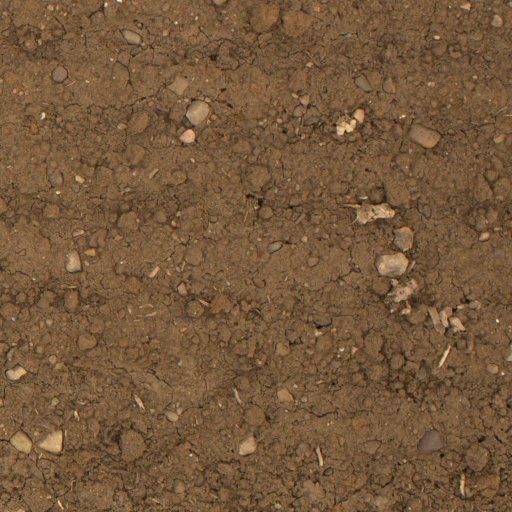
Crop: wheat